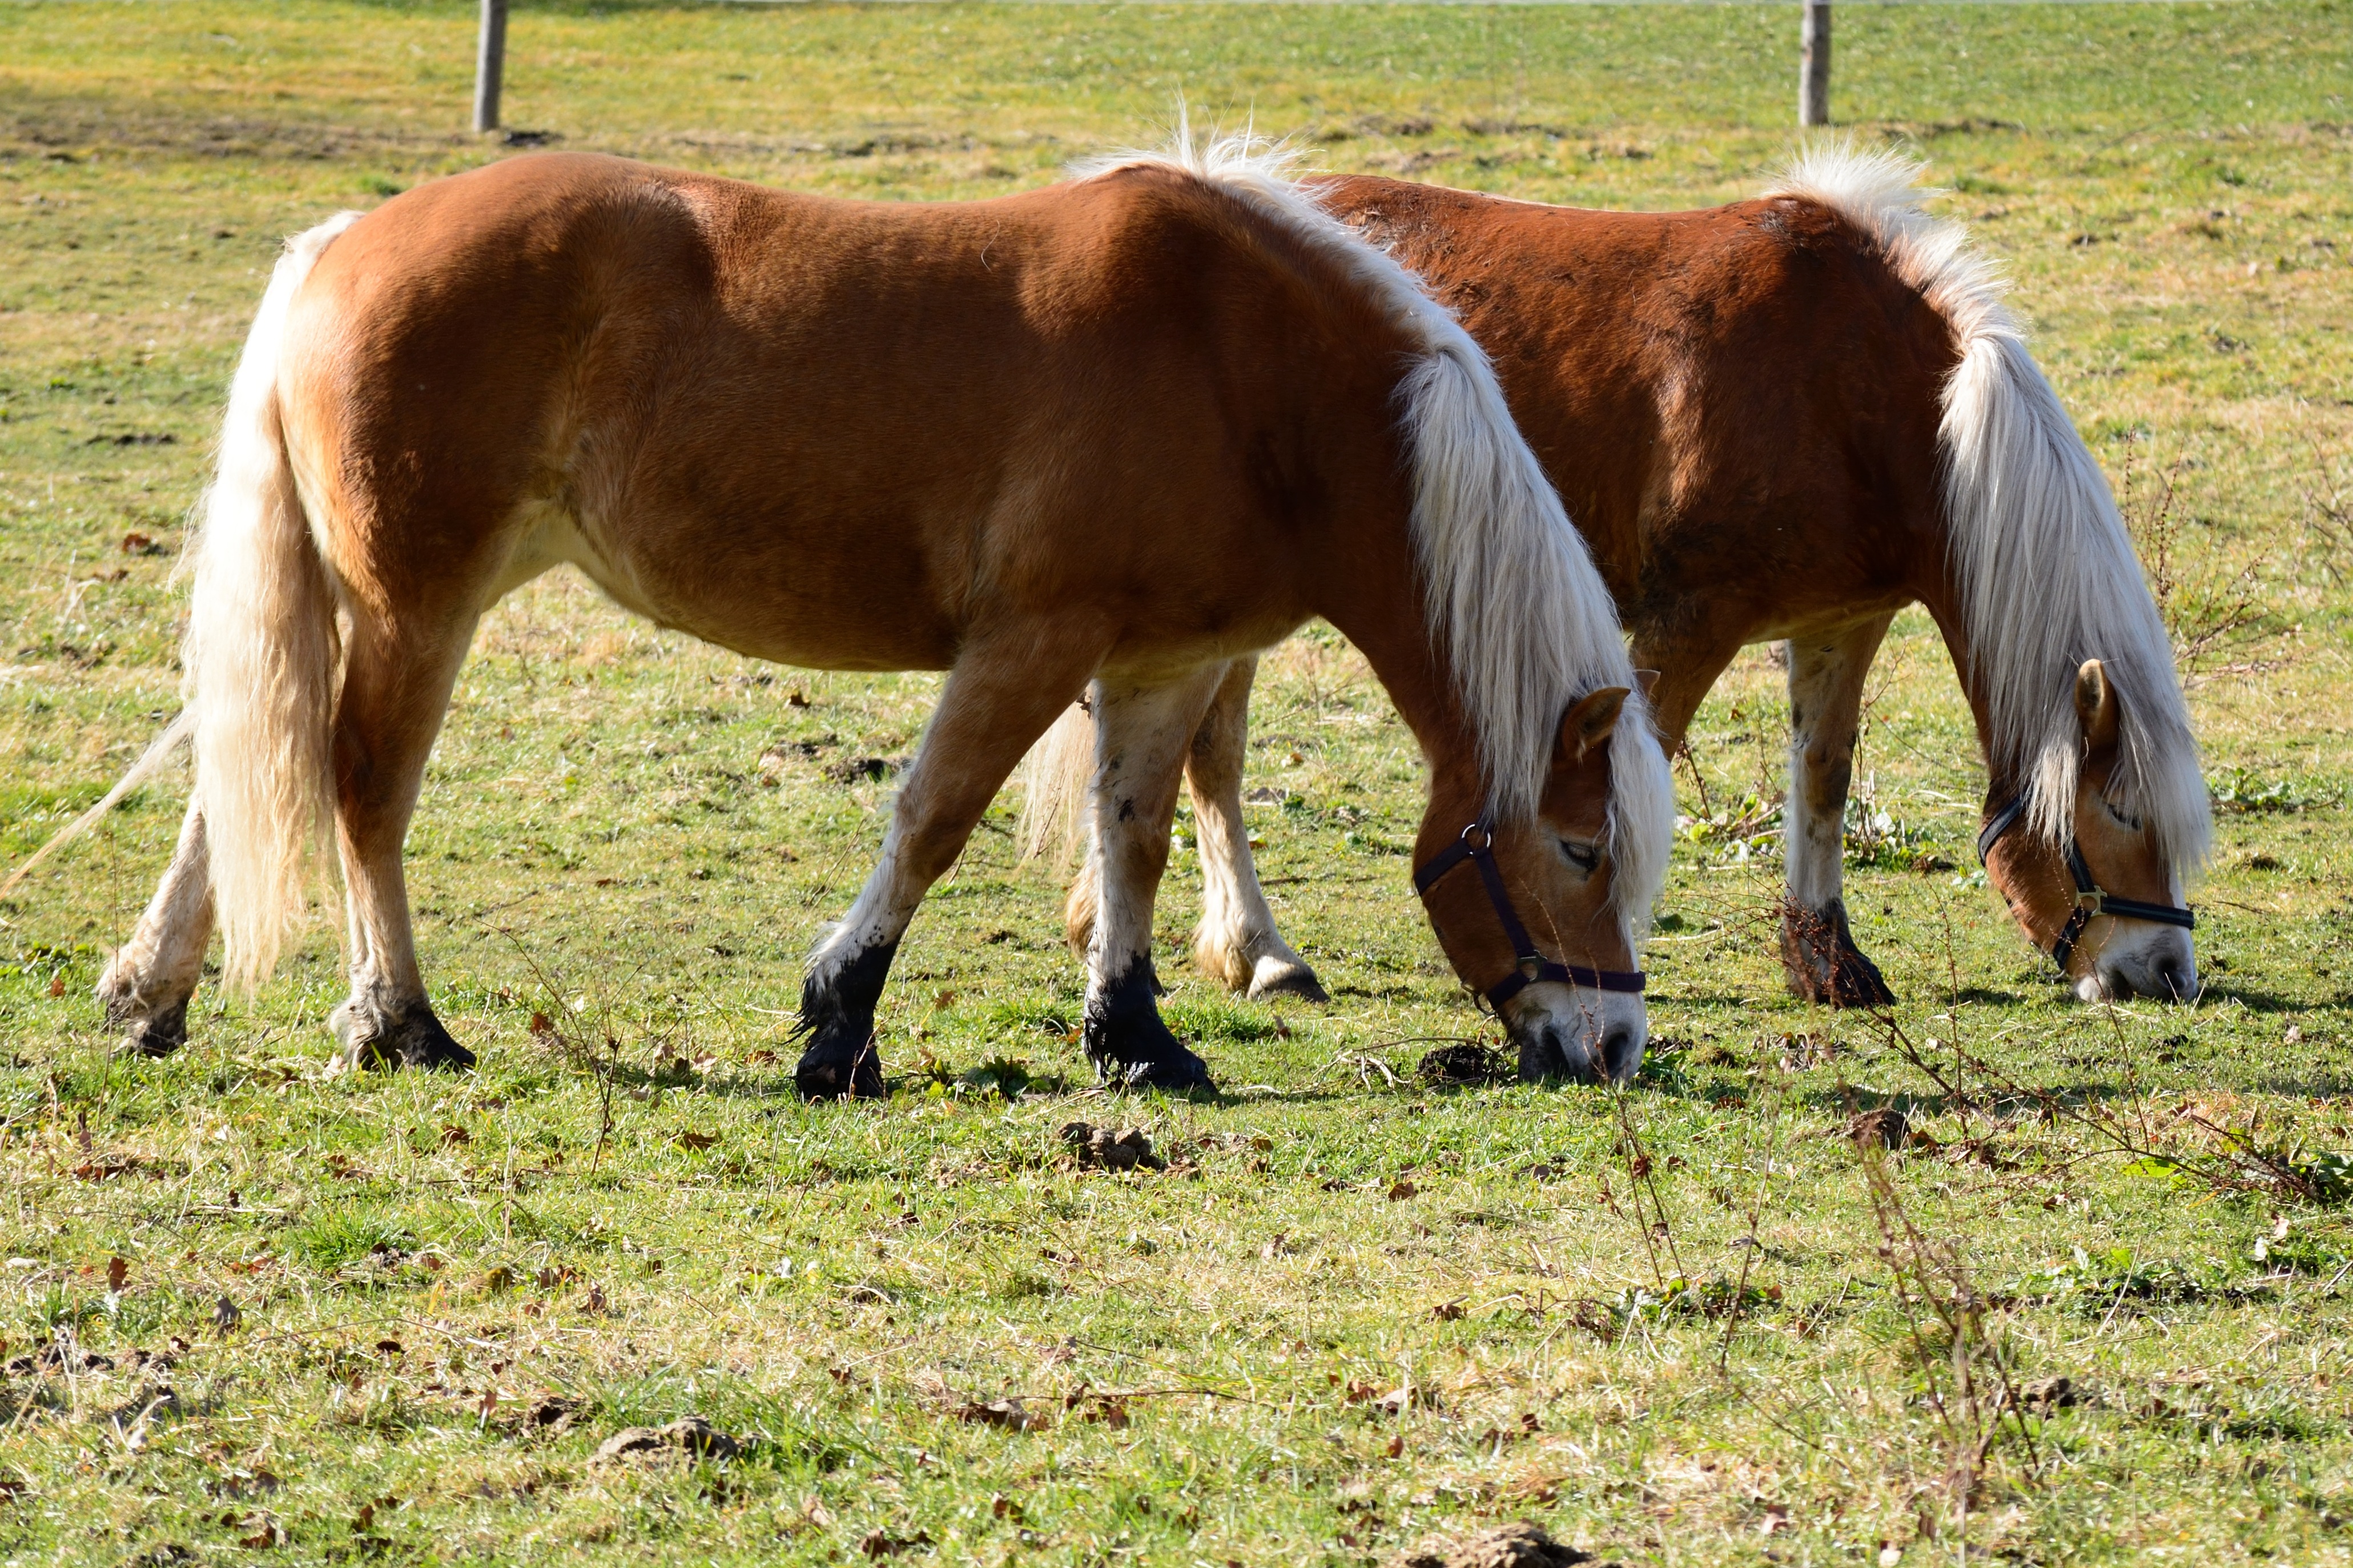
nature, grass, field, farm, meadow, prairie, wildlife, green, herd, pasture, grazing, horse, brown, mammal, stallion, mane, eat, fauna, graze, pony, grassland, vertebrate, mare, foal, grasses, colt, rural area, horse like mammal, mustang horse